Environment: real
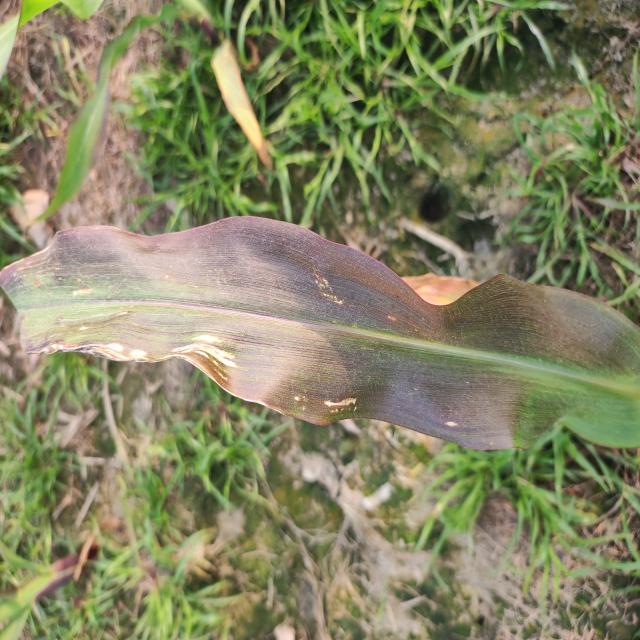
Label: phosphorus_deficiency